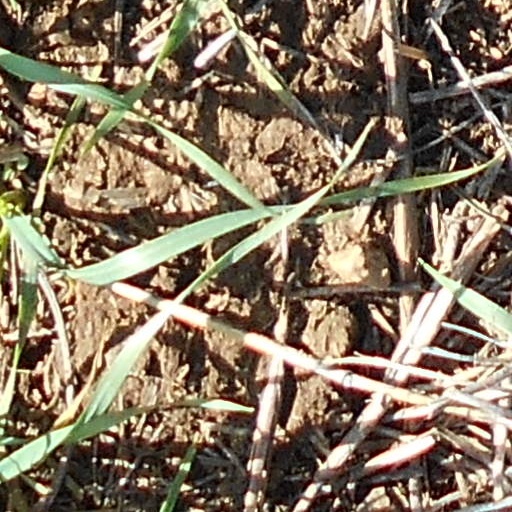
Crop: wheat